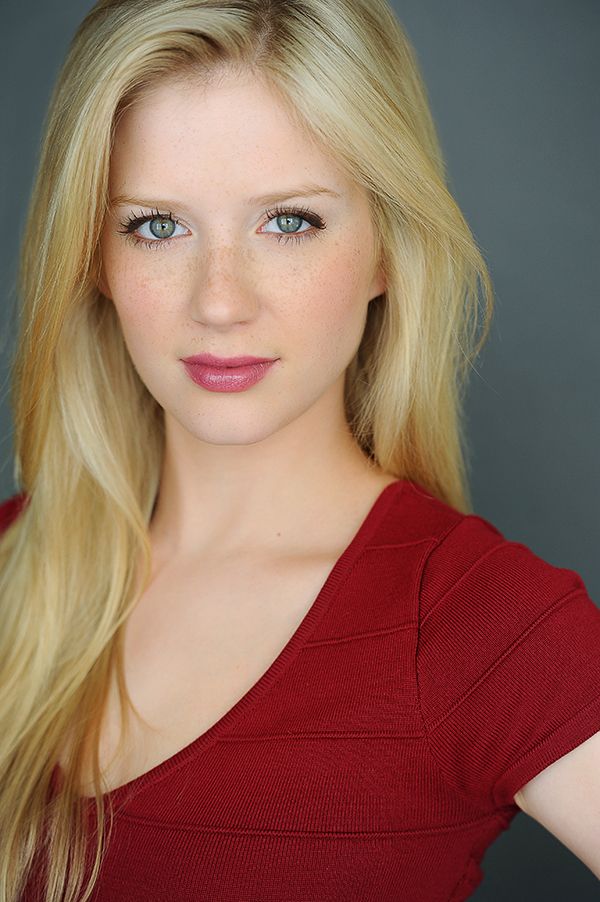
Label: Colored